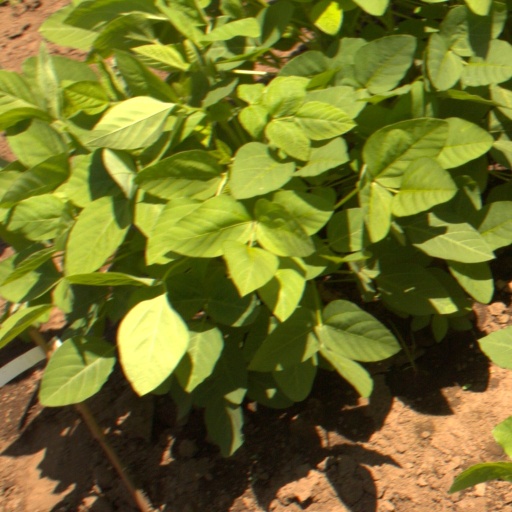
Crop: soybean